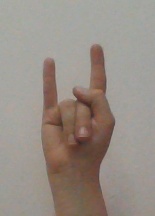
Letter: la